Grayson County, Virginia

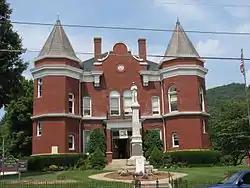
The Old Grayson County Courthouse, now used as a museum and site for public events.

The median income for a household in the county was $28,676, and the median income for a family was $35,076. Males had a median income of $24,126 versus $17,856 for females. The per capita income for the county was $16,768. About 10.00% of families and 13.60% of the population were below the poverty line, including 18.80% of those under age 18 and 16.30% of those age 65 or over.